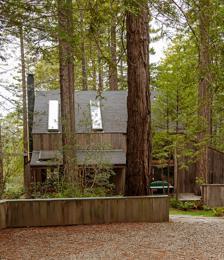
Building: Baker House (Sea Ranch, California)
Country: United States of America
Year built: 1968
United States historic place United States historic place Baker House U.S. National Register of Historic Places Location 35292 Timber Ridge Rd., Sea Ranch, California Coordinates 38°41′30″N 123°25′13″W / 38.69167°N 123.42028°W / 38.69167; -123.42028 Built 1968 Architect William Turnbull Jr. NRHP reference No. 100003234 Added to NRHP December 12, 2018 The Baker House in Sea Ranch, California was listed on the National Register of Historic Places in 2018. It was designed by architect William Turnbull Jr. and was built in 1968. Per a 2019 article in design magazine Dwell , it is the only "Blinker Barn" that is listed on the National Register, and was listed for sale in 2019 at $1,325,000. Its 1968 redwood interior was crafted by Matthew Silvia.  It was expanded to the rear in 2010 by addition of a structure connected by a catwalk . See also Condominium 1 , also in Sea Ranch and NRHP-listed References